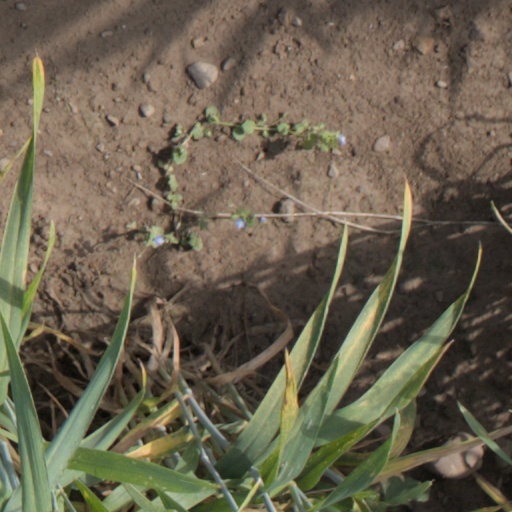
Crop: wheat